Football in London

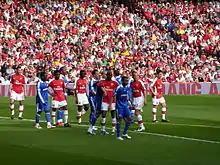
Arsenal playing Chelsea - two of London's most successful FA Cup teams.

Initially, football in London was dominated by amateur teams, drawing their membership from former public schoolboys but gradually working-class sides came to the forefront. Royal Arsenal was London's first professional team, becoming so in 1891, a move which saw them boycotted by the amateur London Football Association. Other London clubs soon followed Arsenal's footsteps in turning professional, including Millwall (1893), Tottenham Hotspur (1895), Fulham (1898) and West Ham (1898).